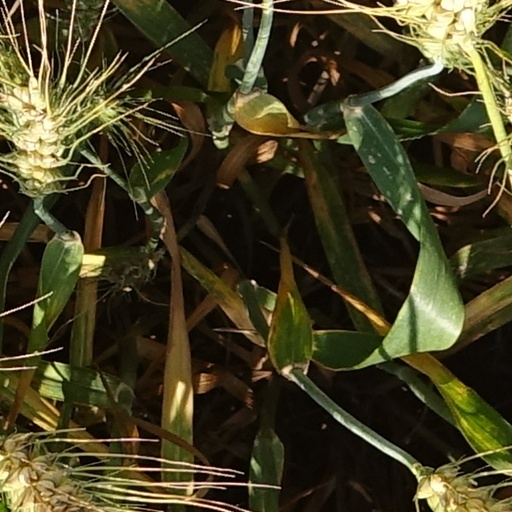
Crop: wheat